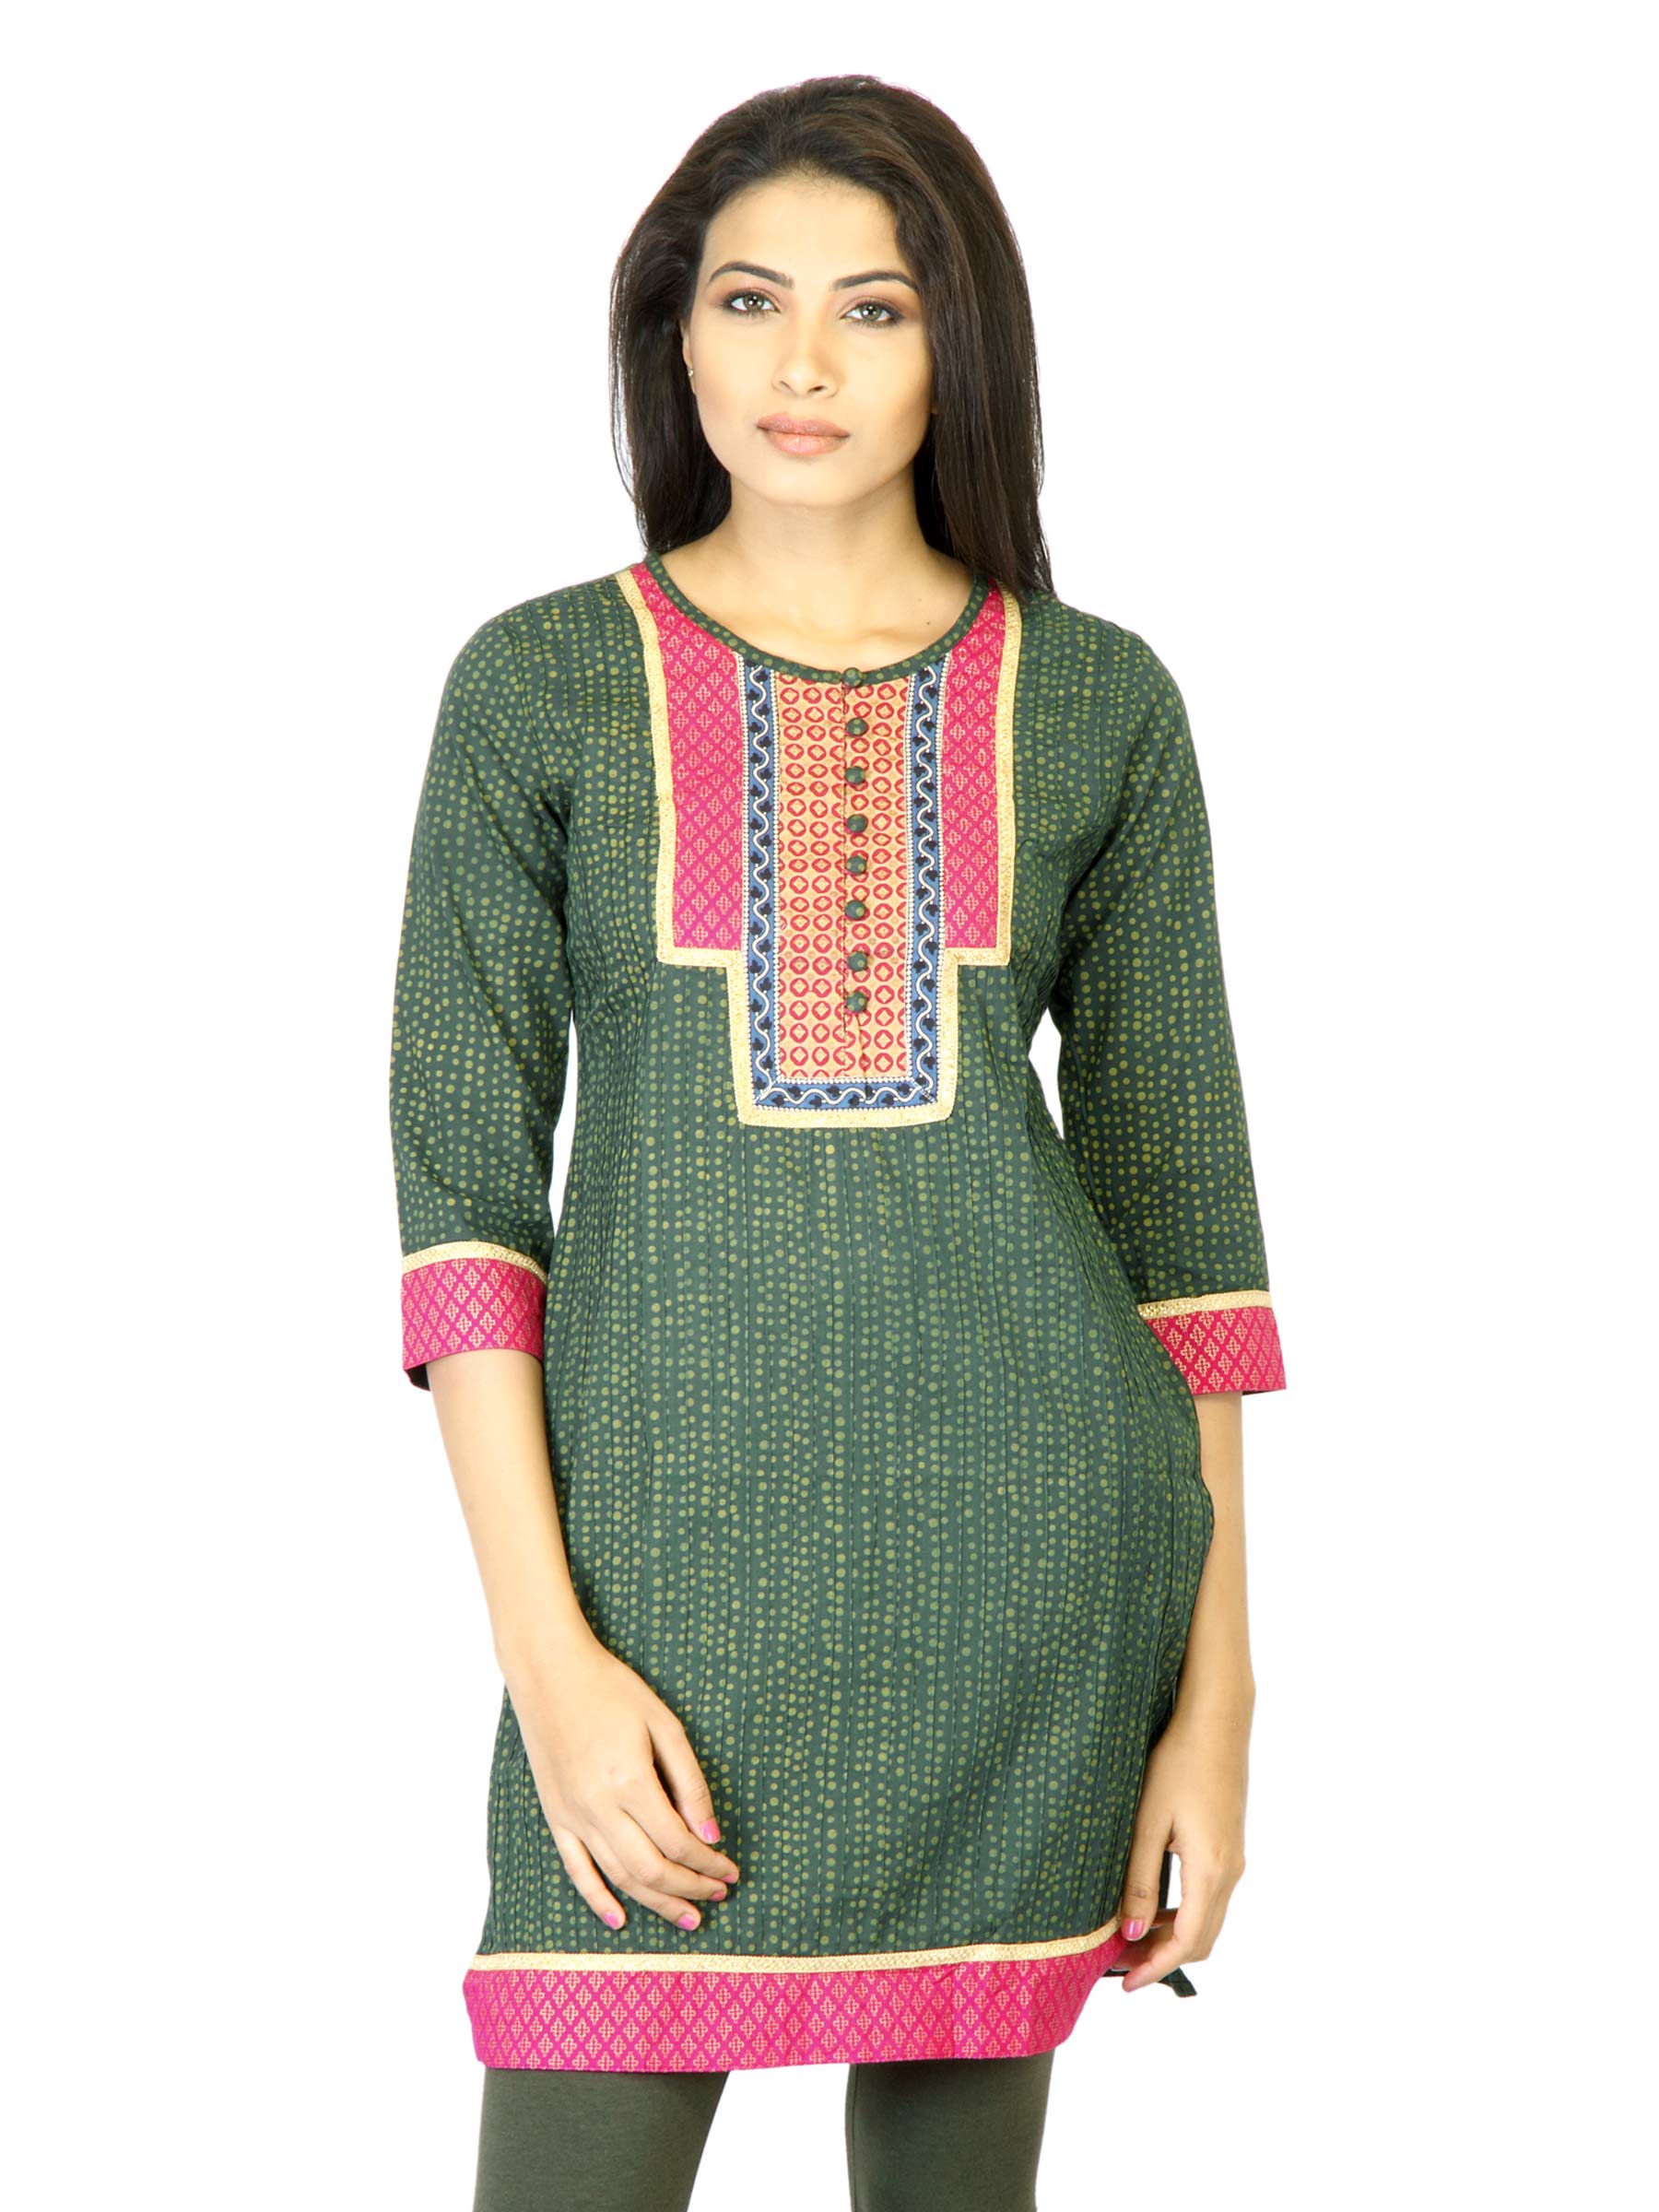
Mother Earth Women Green Printed Kurta
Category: Apparel / Topwear / Kurtas
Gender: Women
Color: Green
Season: Fall 2011
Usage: Ethnic